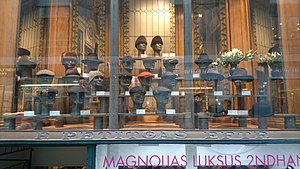
Petitgas / Historie
Udstillingsvinduet hos Petitgas i Købmagergade i 2017.
Udstillingsvinduet hos Petitgas i Købmagergade.
Petitgas er en dansk hatteforretning, der ligger på Købmagergade lige over for Illum i København. Den blev grundlagt d. 23. april 1857 af Francois Petitgas. Det er verdens næstældste hatteforretning.